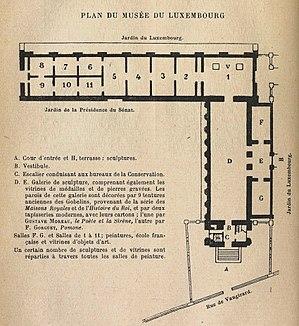
Plan du musée de l'Art vivant en 1923.
Le musée du Luxembourg est un lieu d'exposition d'art installé dans une aile bâtie perpendiculairement à l'orangerie du palais du Luxembourg, rue de Vaugirard, dans le 6ᵉ arrondissement de Paris.